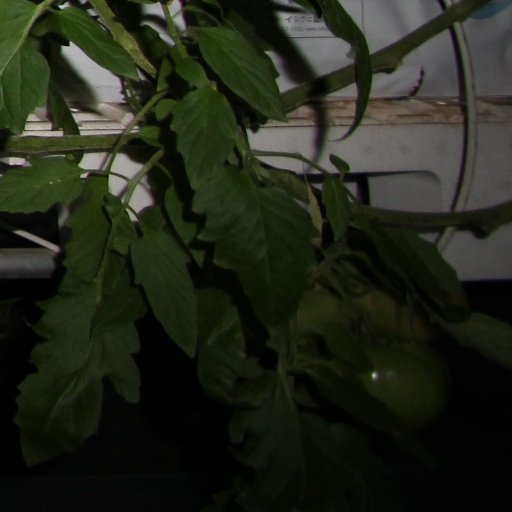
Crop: tomato